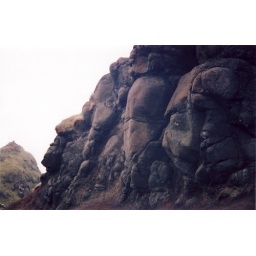
face in the rock